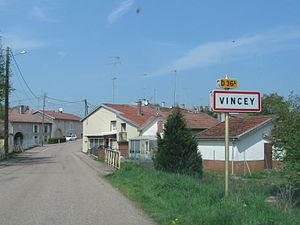
Vincey est une commune française située dans le département des Vosges, en région Grand Est.